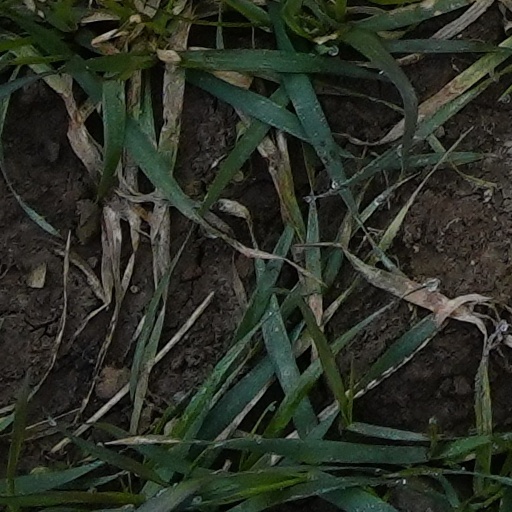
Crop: wheat